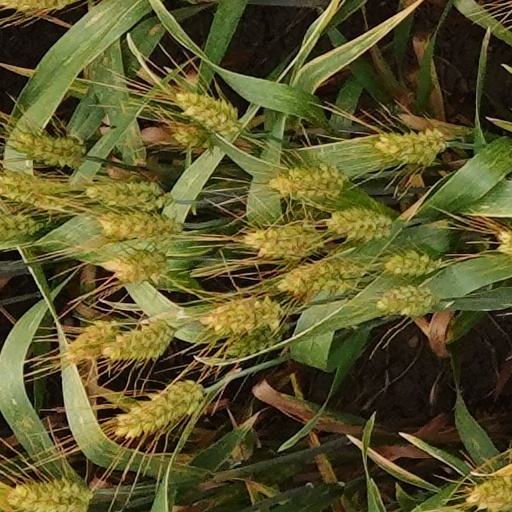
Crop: wheat